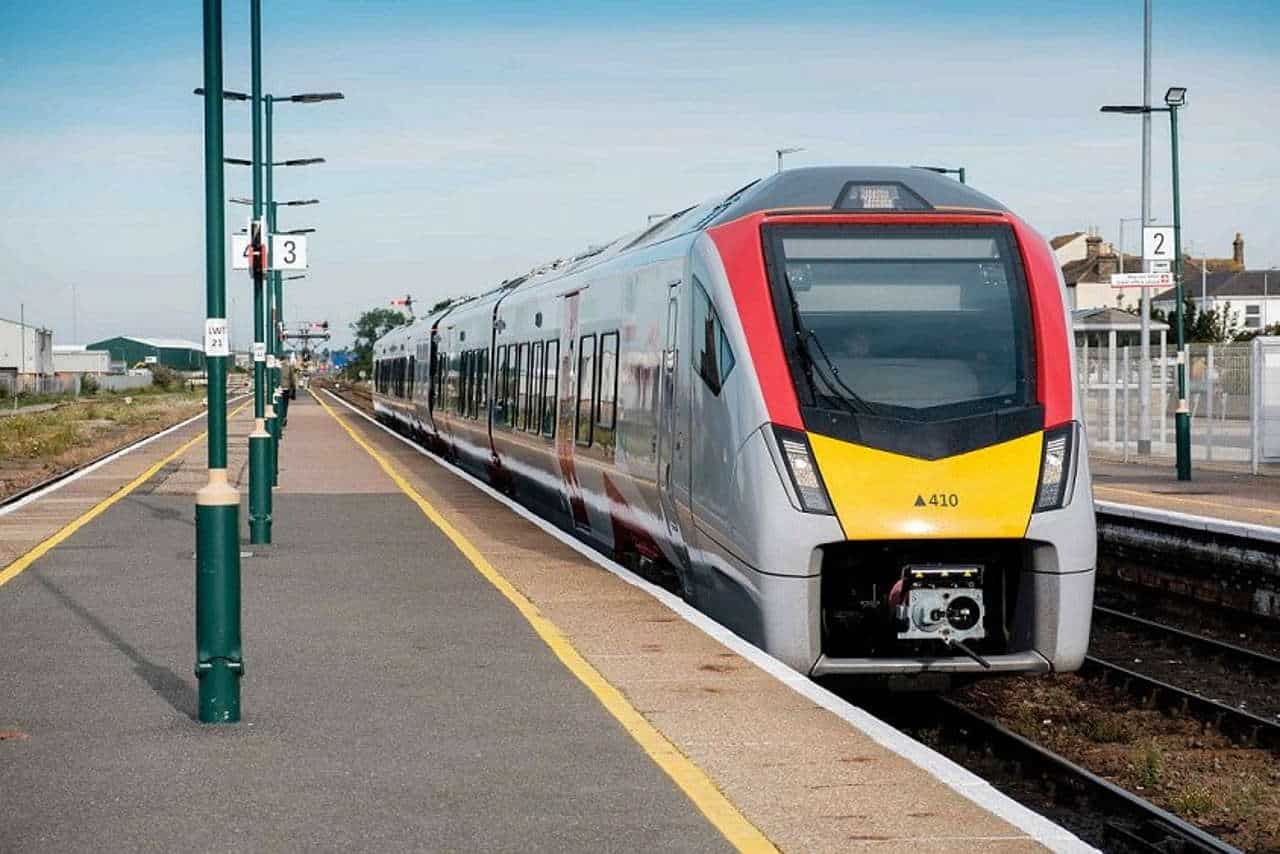
Vehicle type: Trains